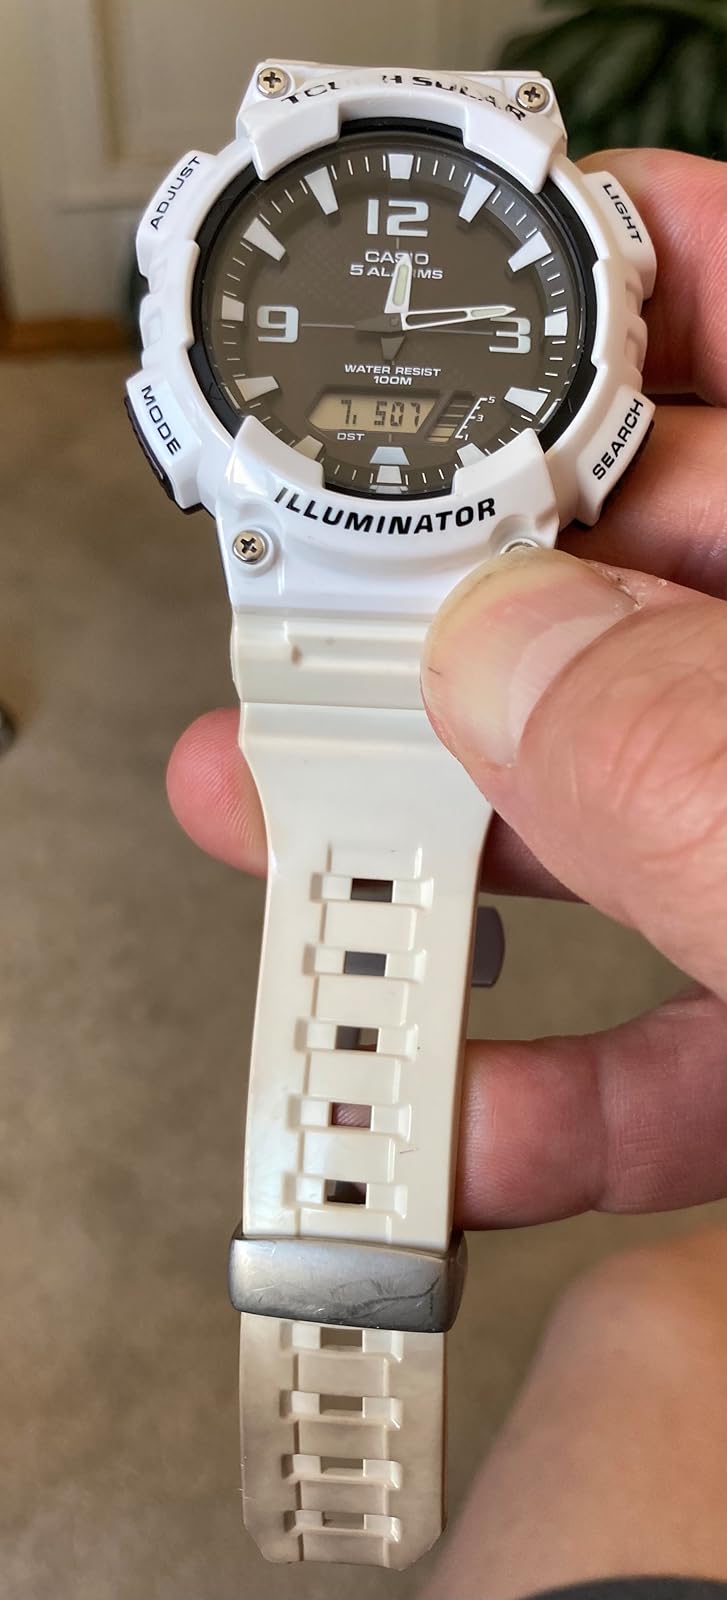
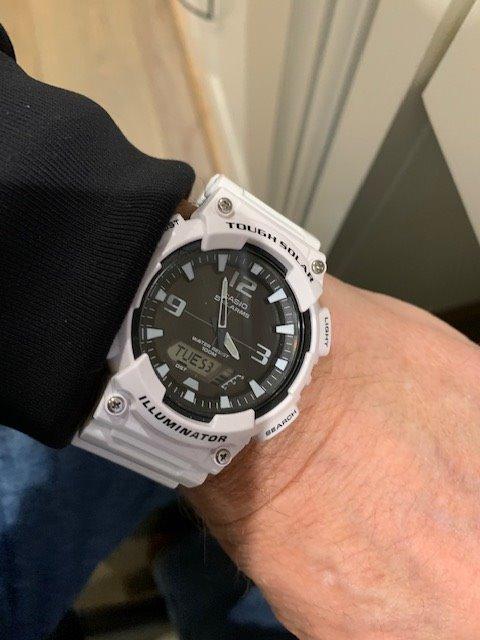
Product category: accessories_watch
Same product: yes